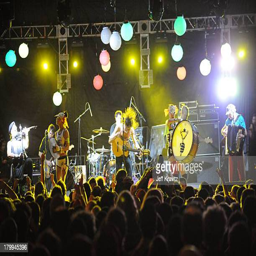
folk rock artist performs at festival